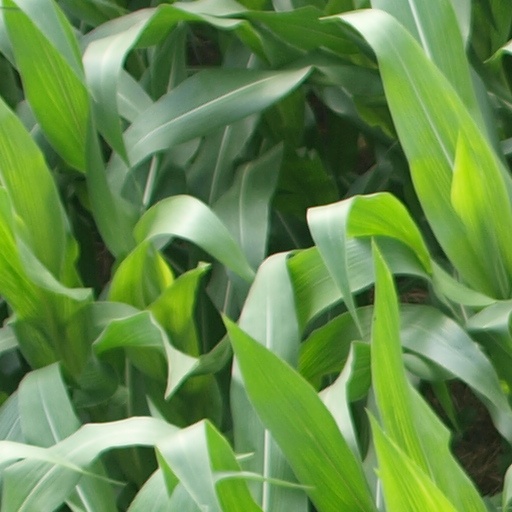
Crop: maize; corn